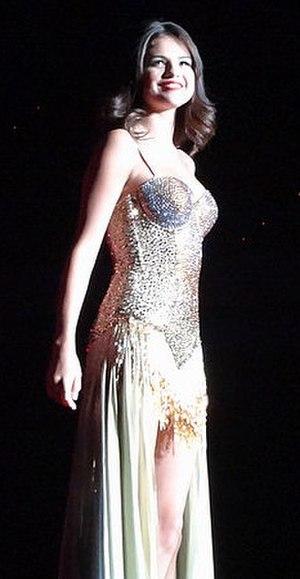
Le We Own The Night Tour est la 3ᵉ tournée du groupe américain Selena Gomez and the Scene. La tournée fera la publicité du troisième album studio du groupe. La tournée devait se faire essentiellement aux États-Unis mais finalement le groupe a fait 53 concerts dans ce pays ainsi que 6 en Amérique du Sud.